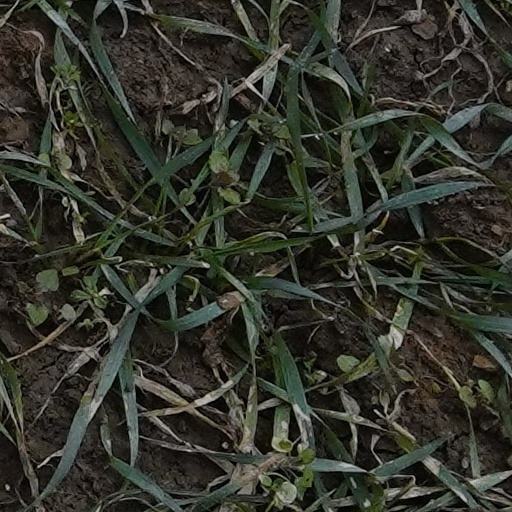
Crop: wheat